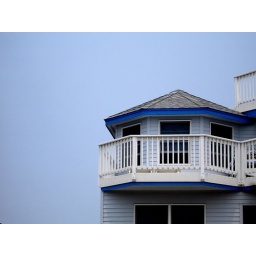
We spent a whole afternoon walking around looking at the odd architecture of the beach houses. I like the muted colors.